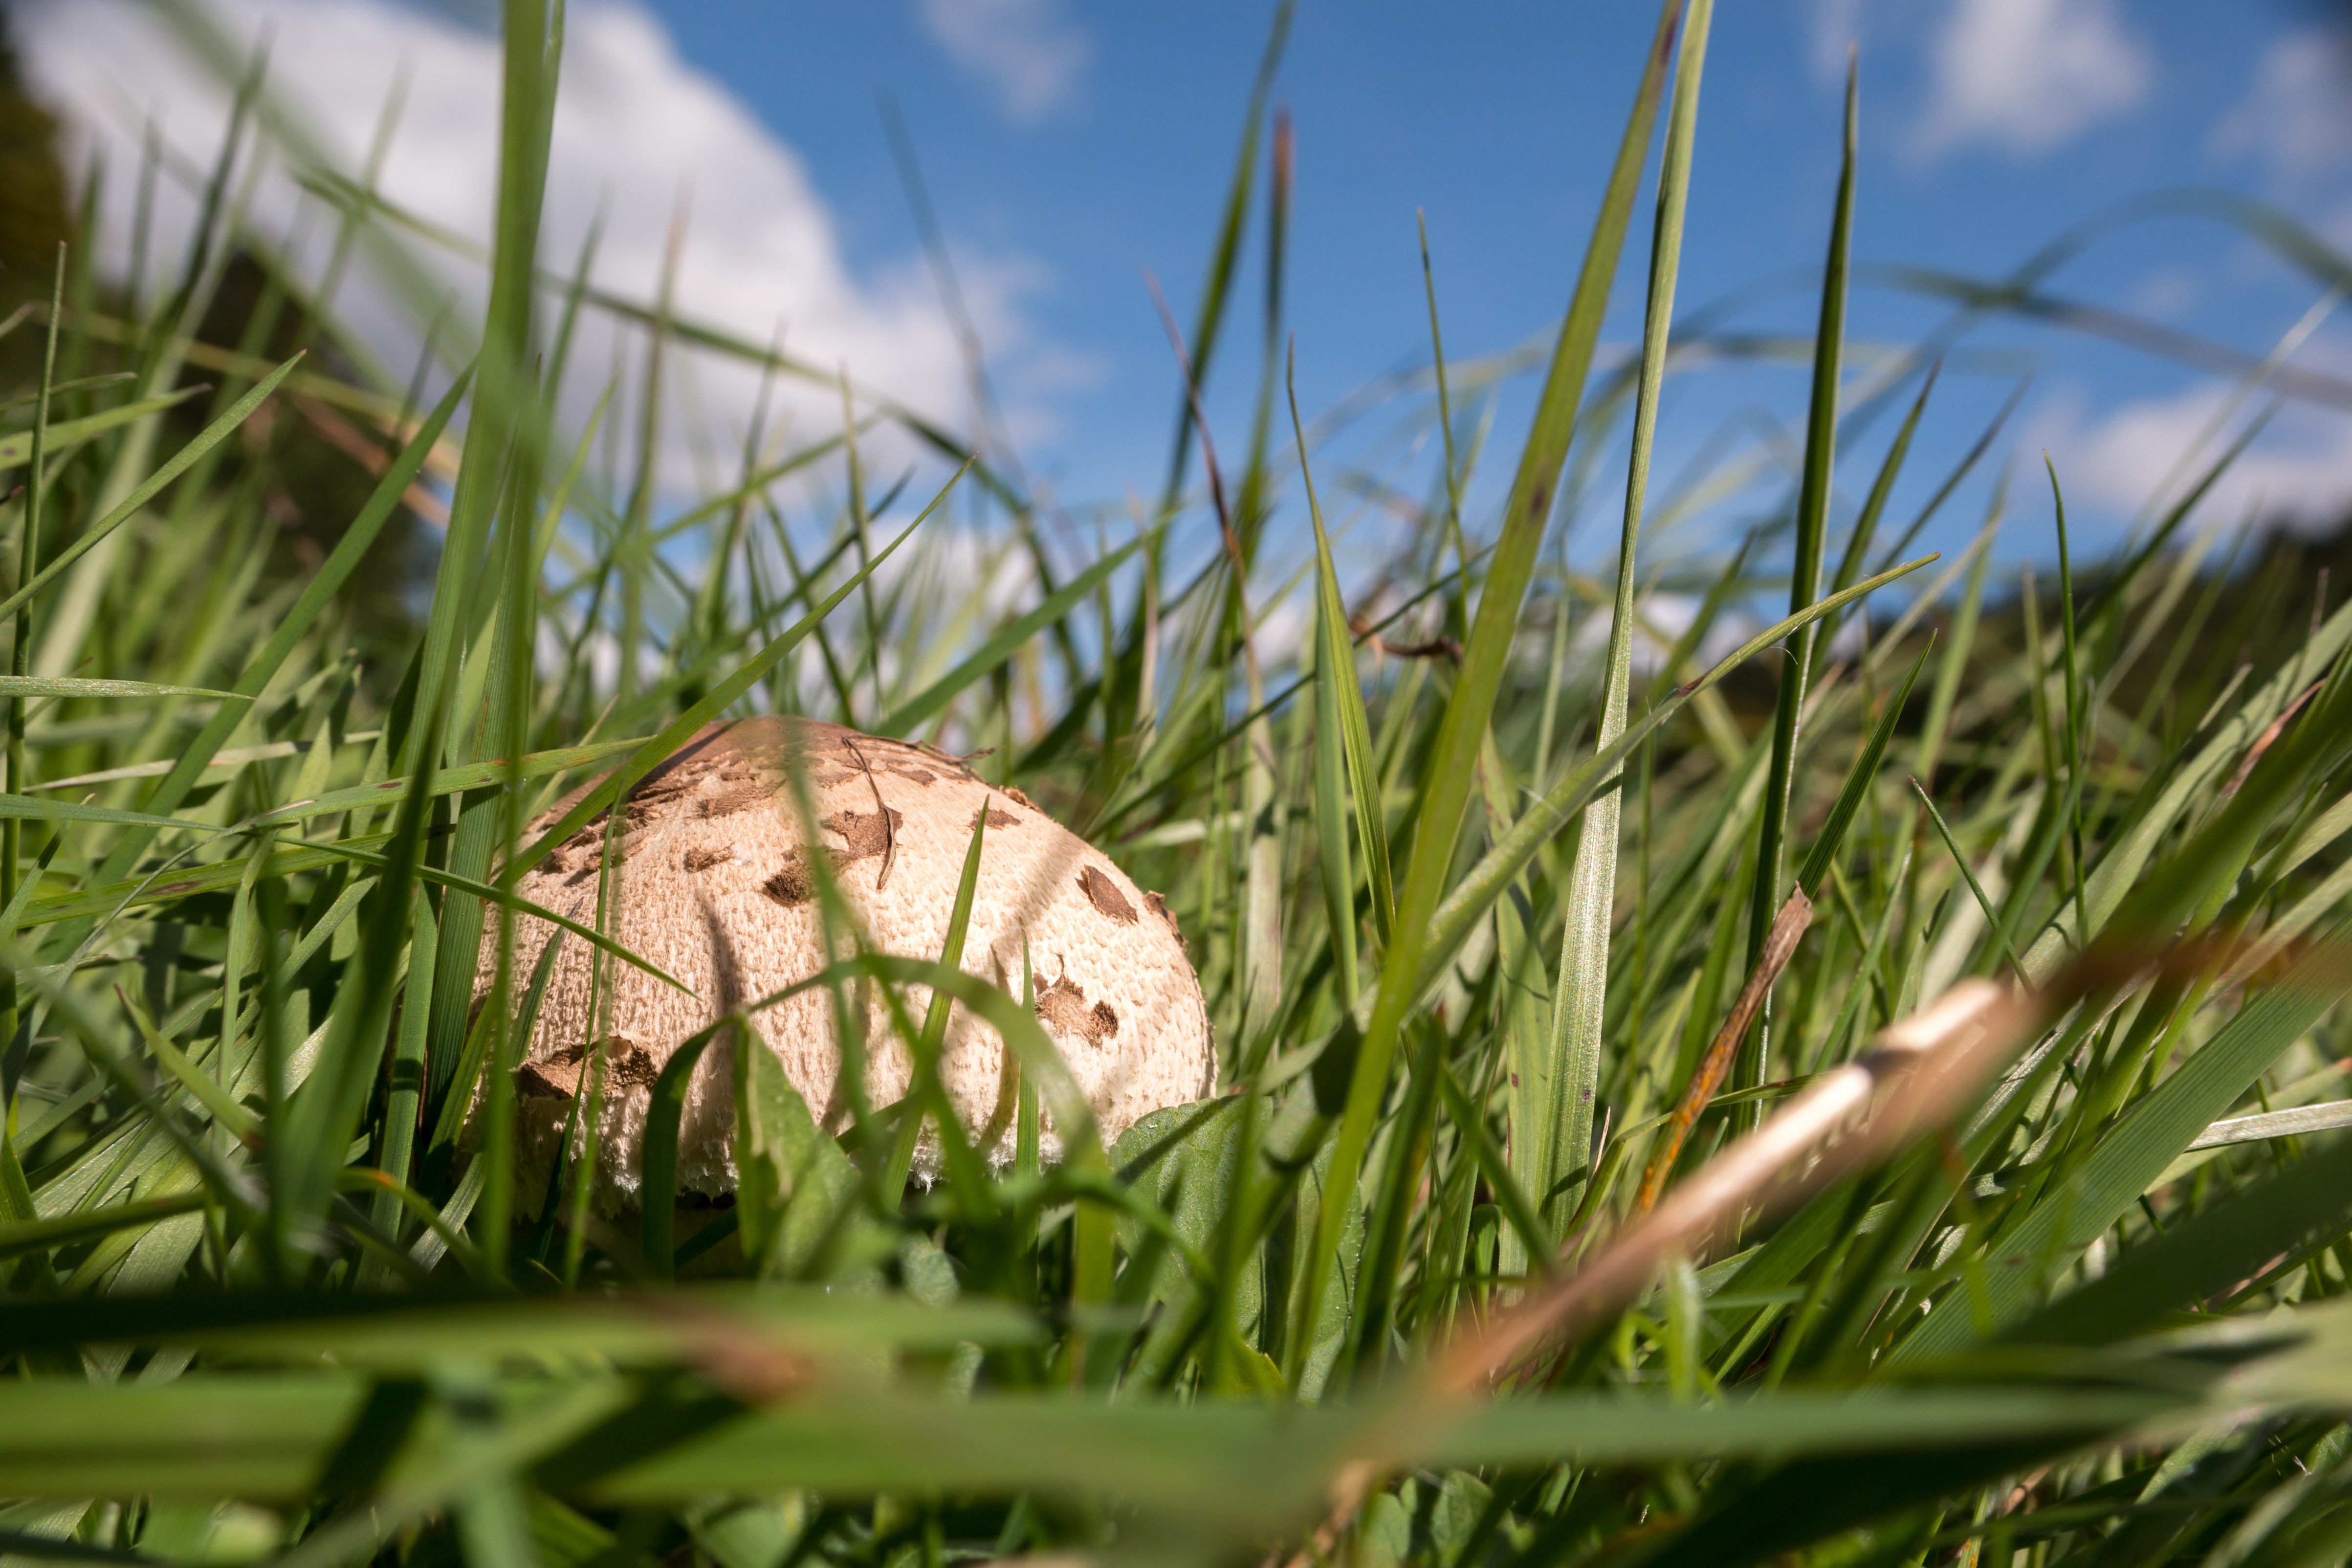
tree, nature, grass, plant, lawn, meadow, prairie, leaf, flower, green, pasture, autumn, soil, botany, mushroom, flora, grassland, parasol, hidden, edible, macro photography, hiding place, giant schirmling, meadow mushroom, schirmling, grass family